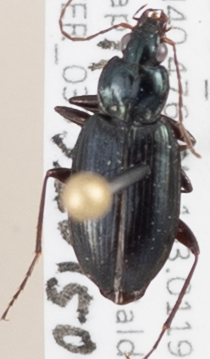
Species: Agonum placidum
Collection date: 2015-06-11
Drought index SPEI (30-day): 1.058
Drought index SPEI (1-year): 1.69
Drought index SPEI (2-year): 1.45